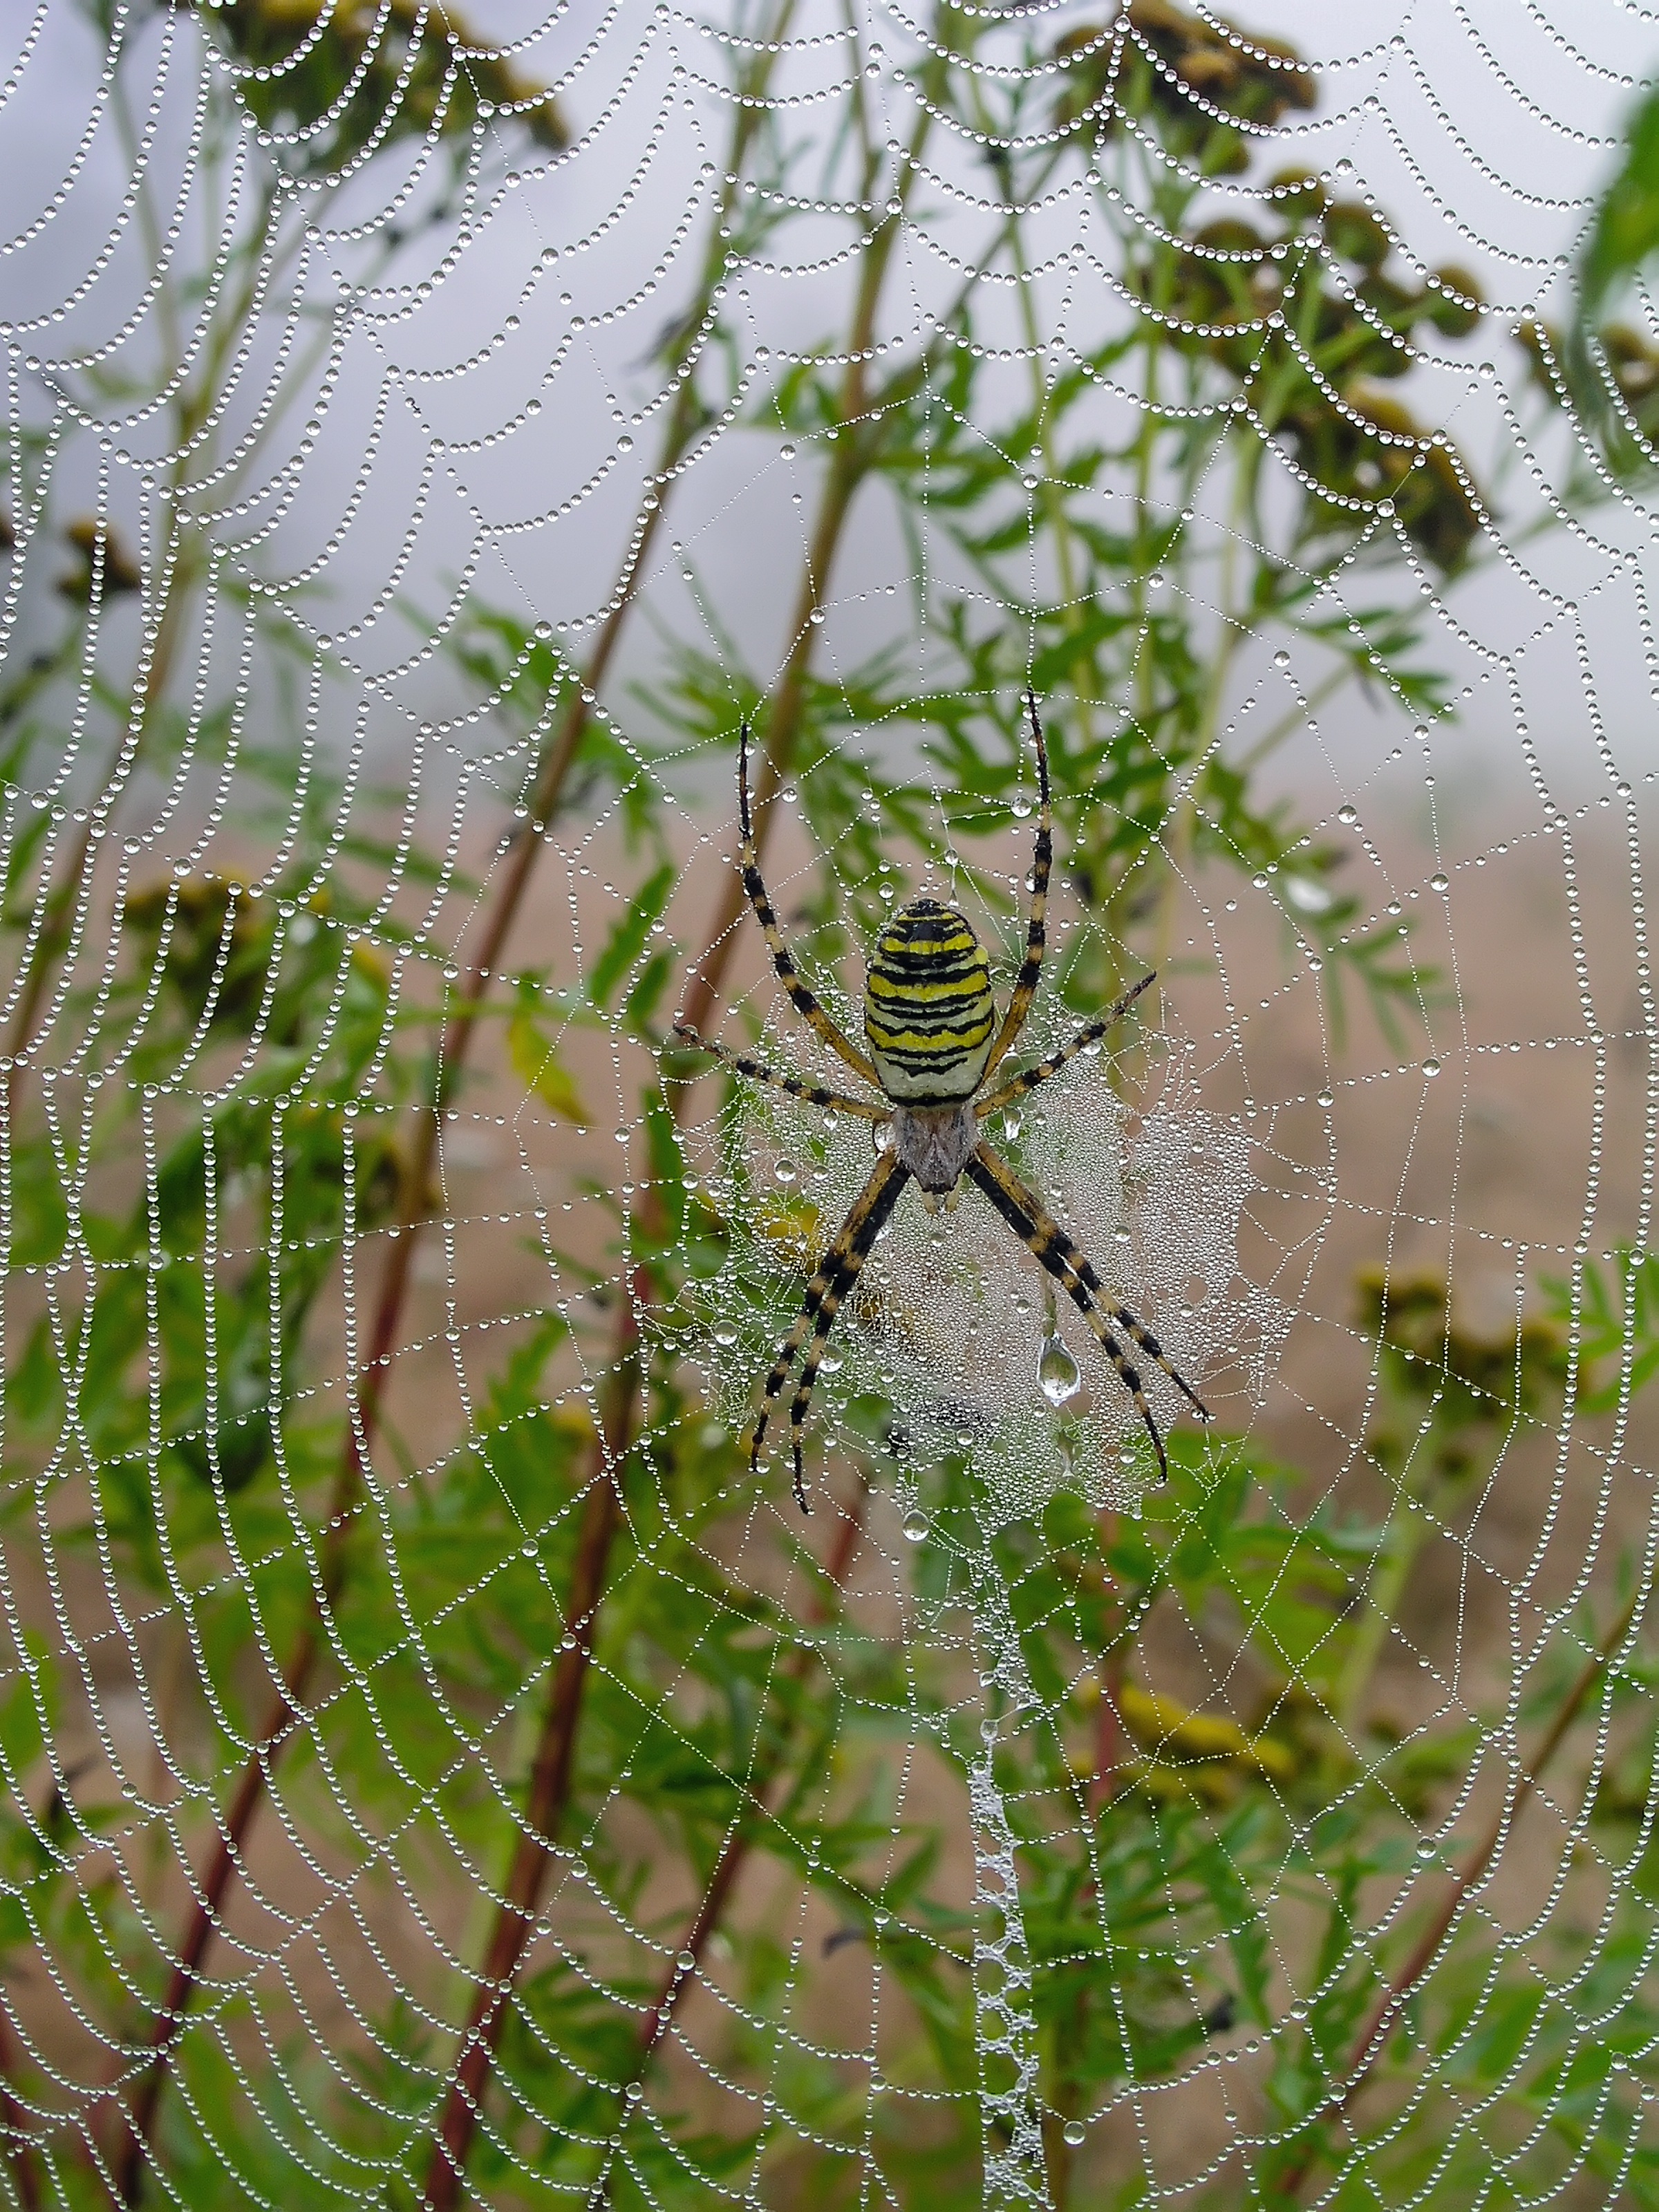
nature, meadow, morning, wildlife, botany, fauna, material, invertebrate, spider web, cobweb, spider, arachnid, macro photography, arthropod, araneus, orb weaver spider